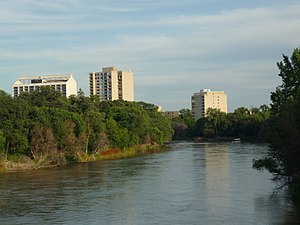
Assiniboine River
Assiniboine River set mod nordøst fra Maryland Bridge i Winnipeg
Assiniboine River 1.070 km lang flod som løber over prærierne i det vestlige Canada i provinserne Saskatchewan og Manitoba. Den er et tilløb til Red River. Assiniboine er en typisk meanderende flod. Dens hovedtilløb er floderne Qu'Appelle, Souris og Whitesand.